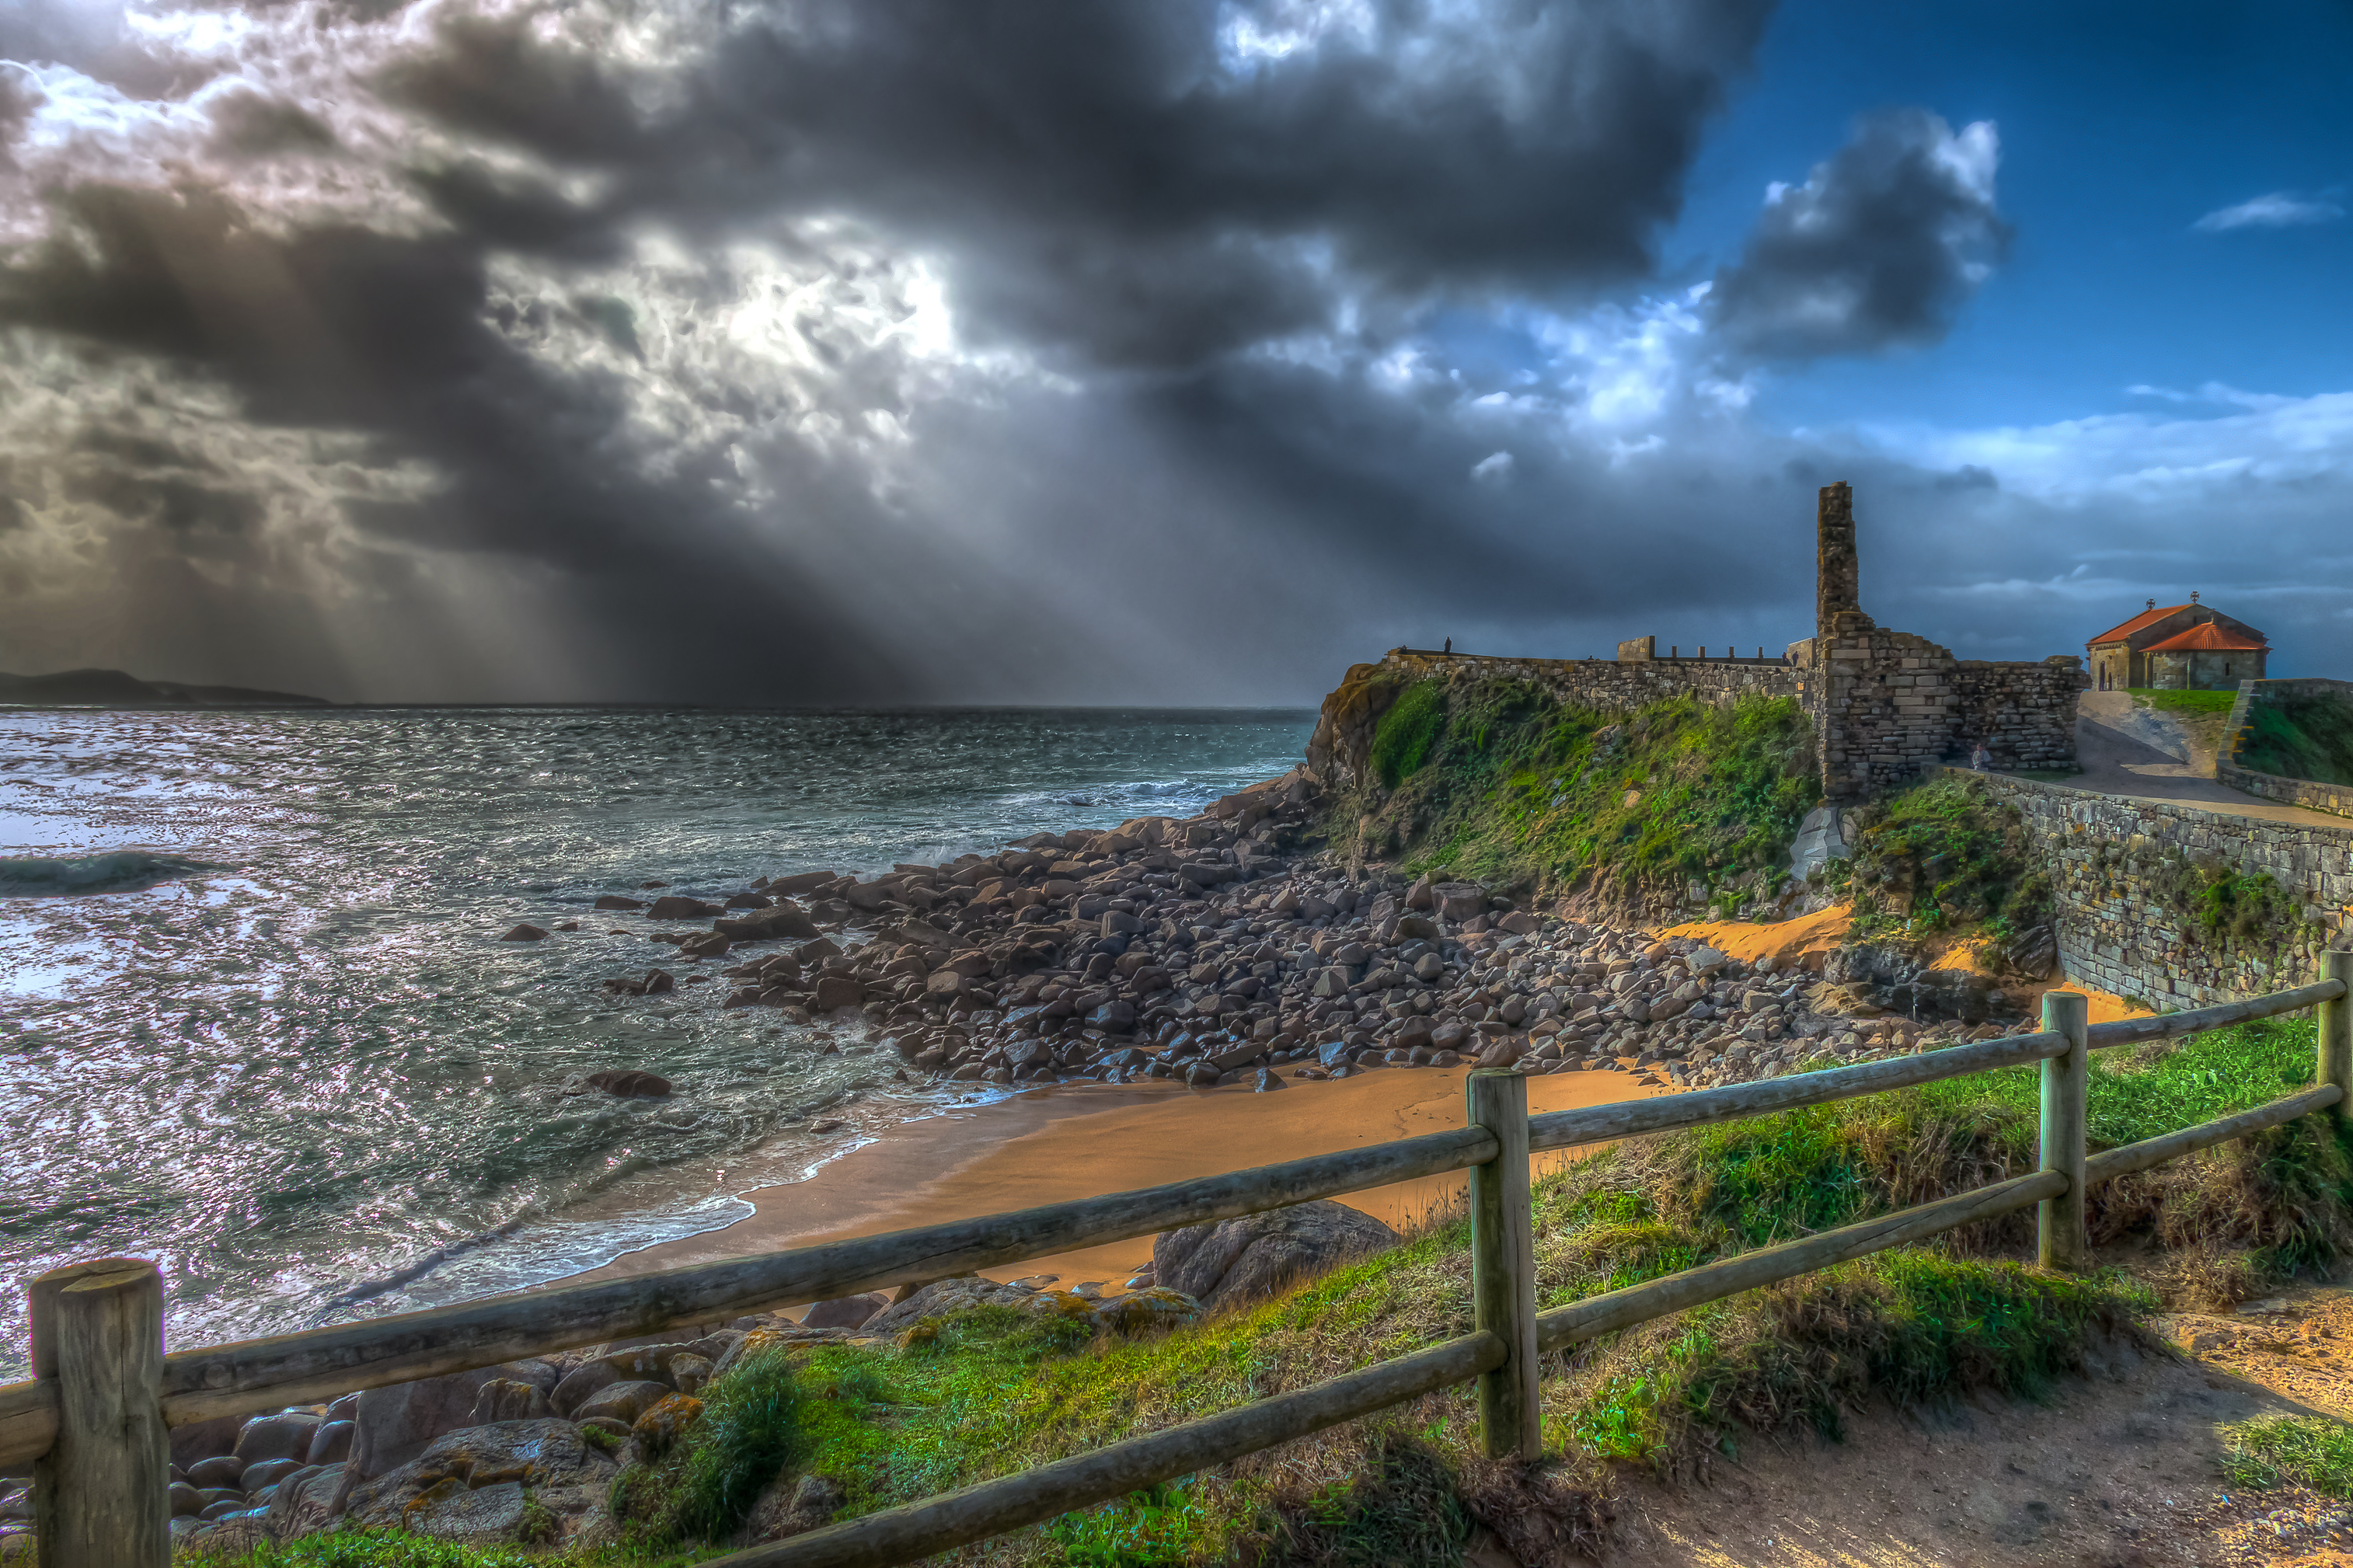
beach, landscape, sea, coast, water, rock, ocean, horizon, cloud, sky, sunset, morning, shore, wave, wind, cliff, cove, tower, weather, storm, bay, terrain, body of water, spain, puestadesol, galicia, pontevedra, paisajes, tormenta, alanzada, lumixfz1000, fz1000, espana, ggl1, xovesphoto, panasoniclumixfz1000, ermitadelalanzada, ermitanuestrase oradealanzada